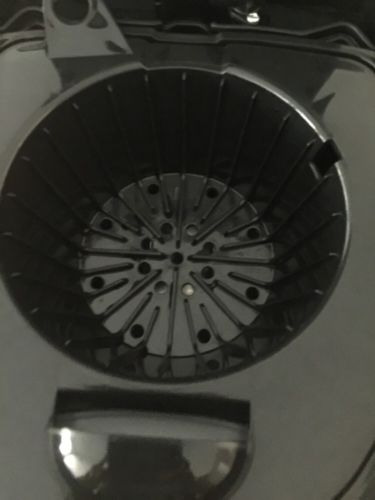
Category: coffee maker